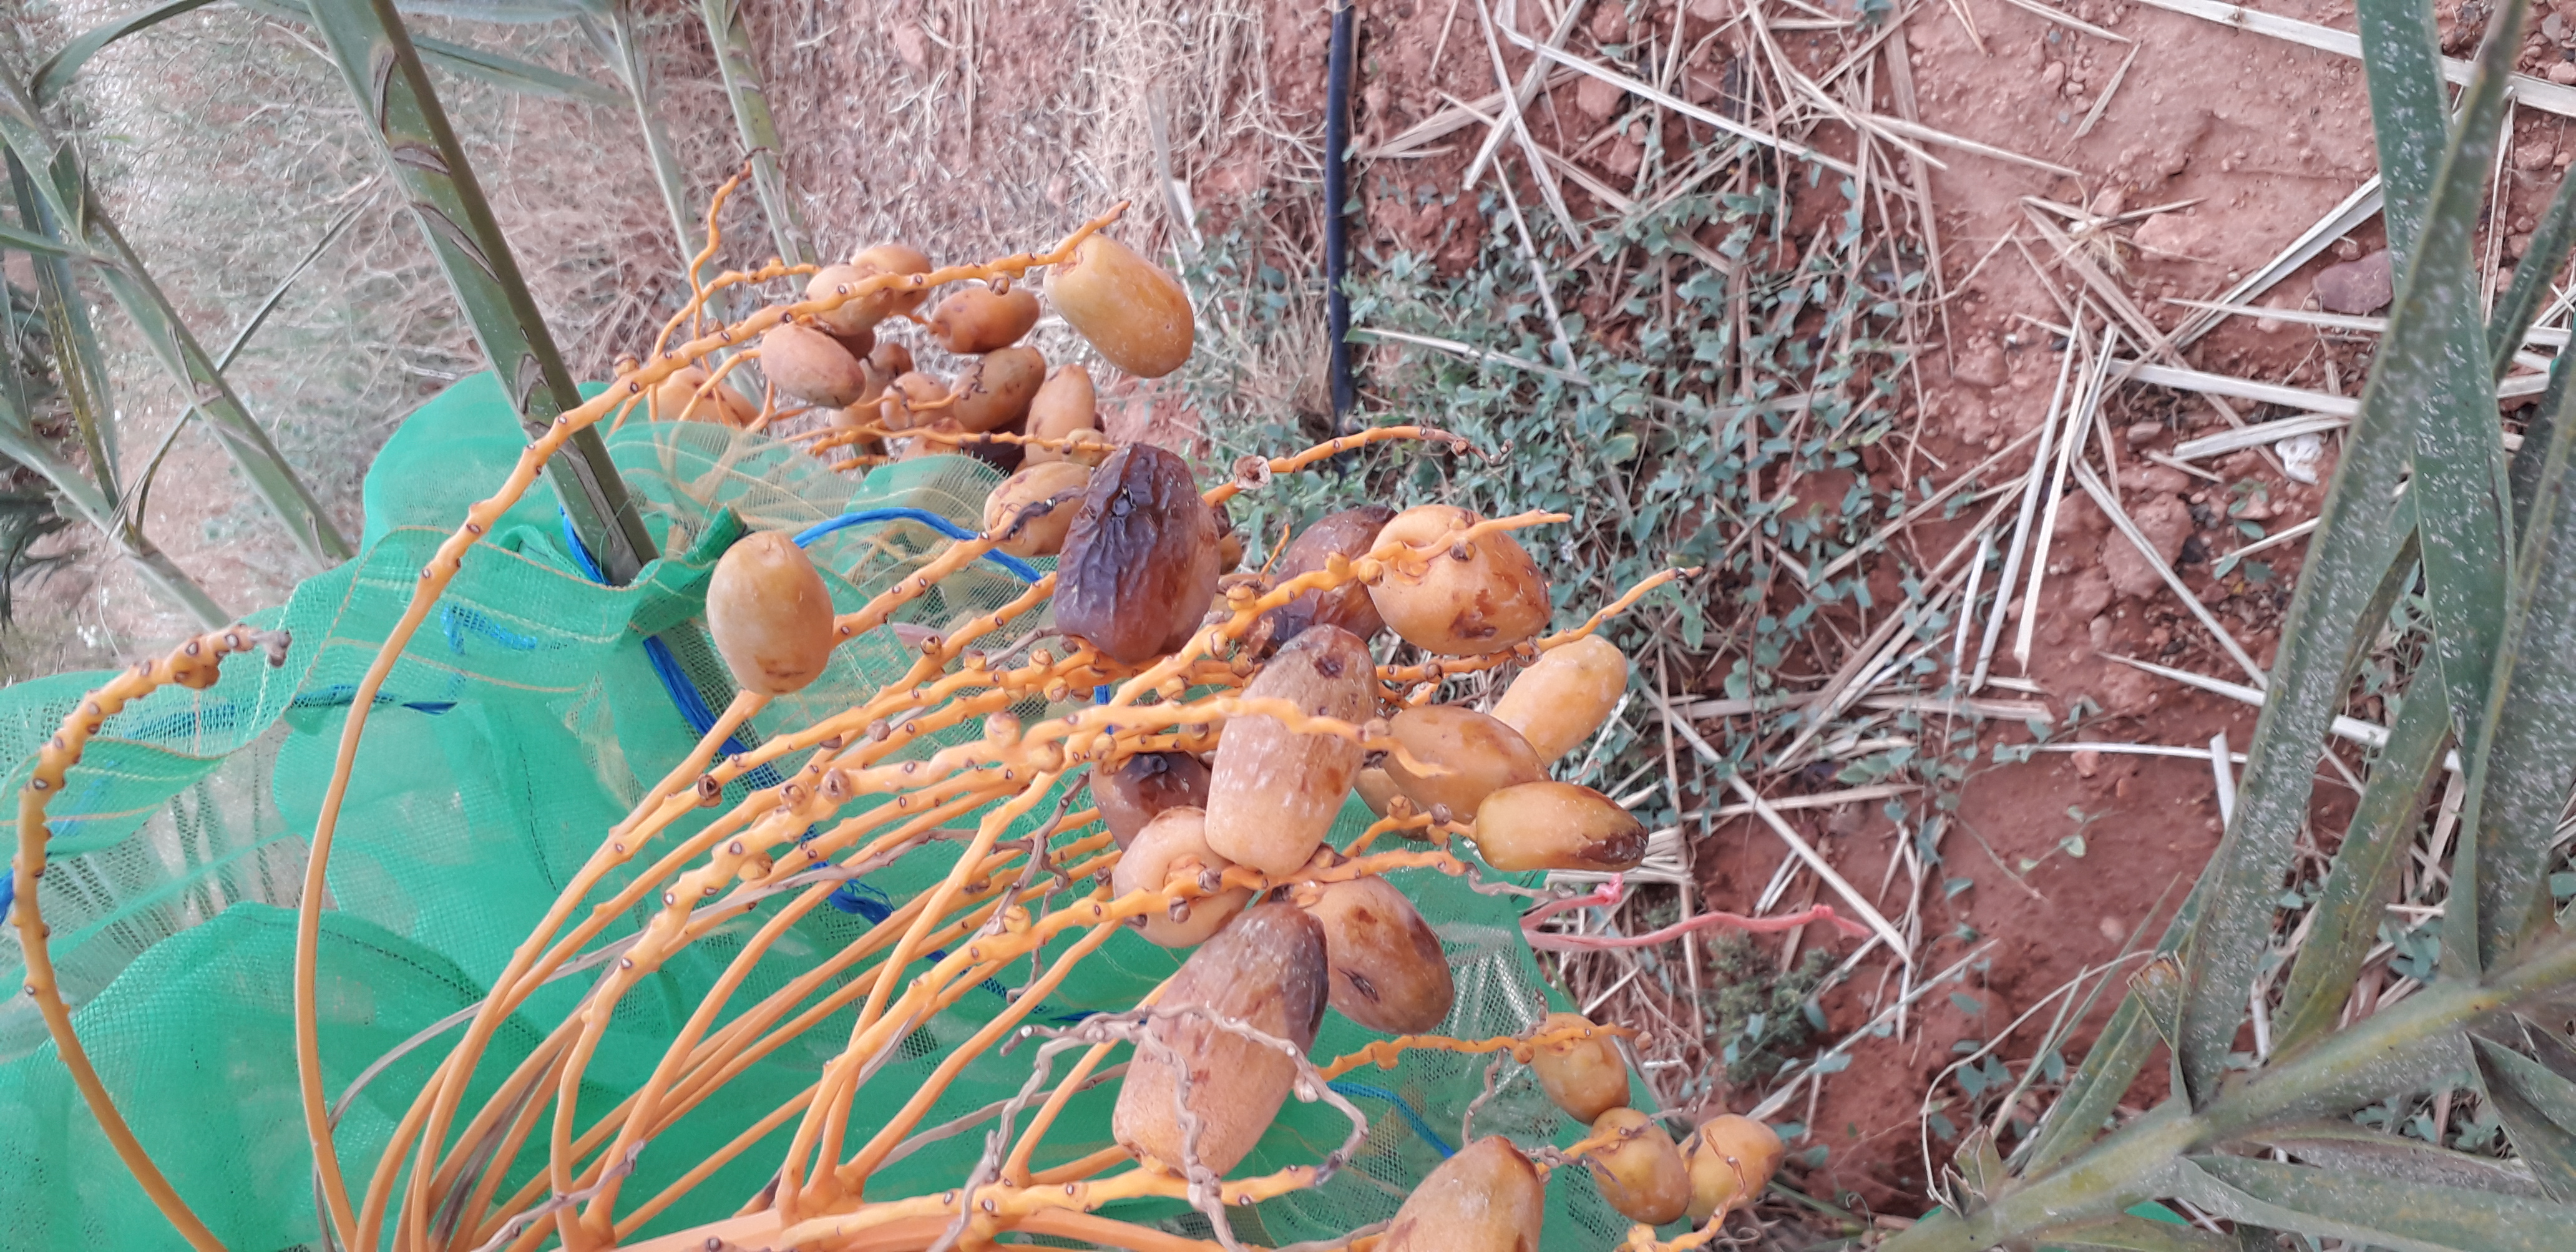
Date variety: Boumajhoul